The Sand

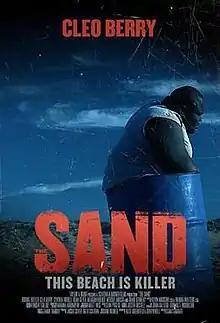
Theatrical release poster

The Sand, also titled Killer Beach, is a 2015 American horror film directed by Isaac Gabaeff and starring Brooke Butler, Meagan Holder and Mitchel Musso. At least one version of the opening credits reads "Killer Beach", but the closing credits give the movie title as "The Sand."